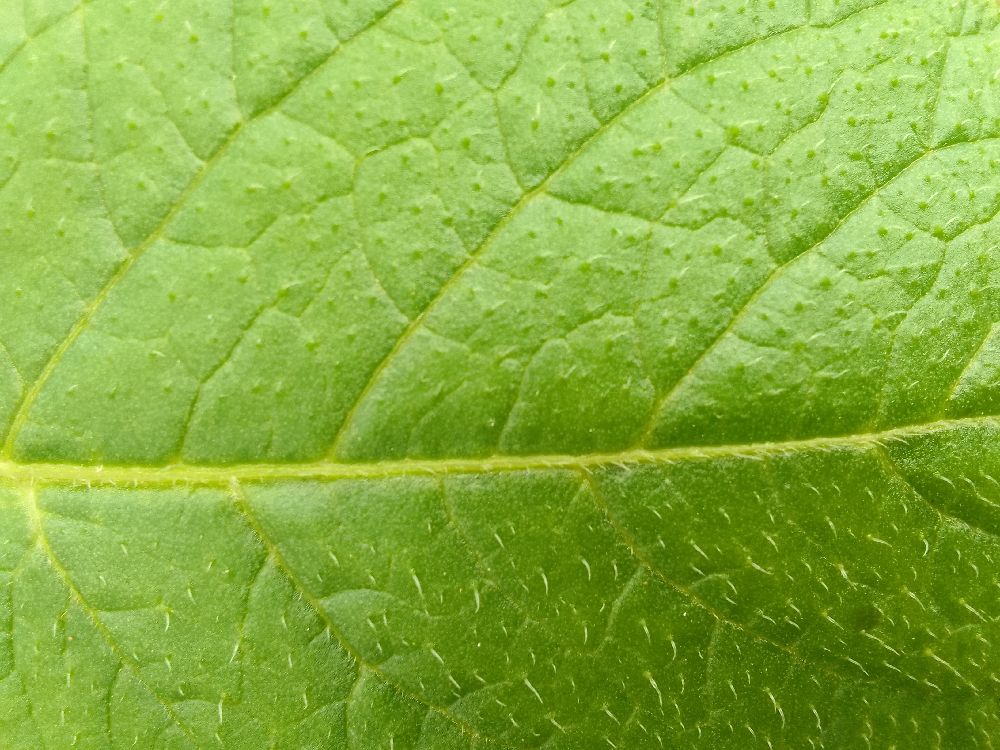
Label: Healthy